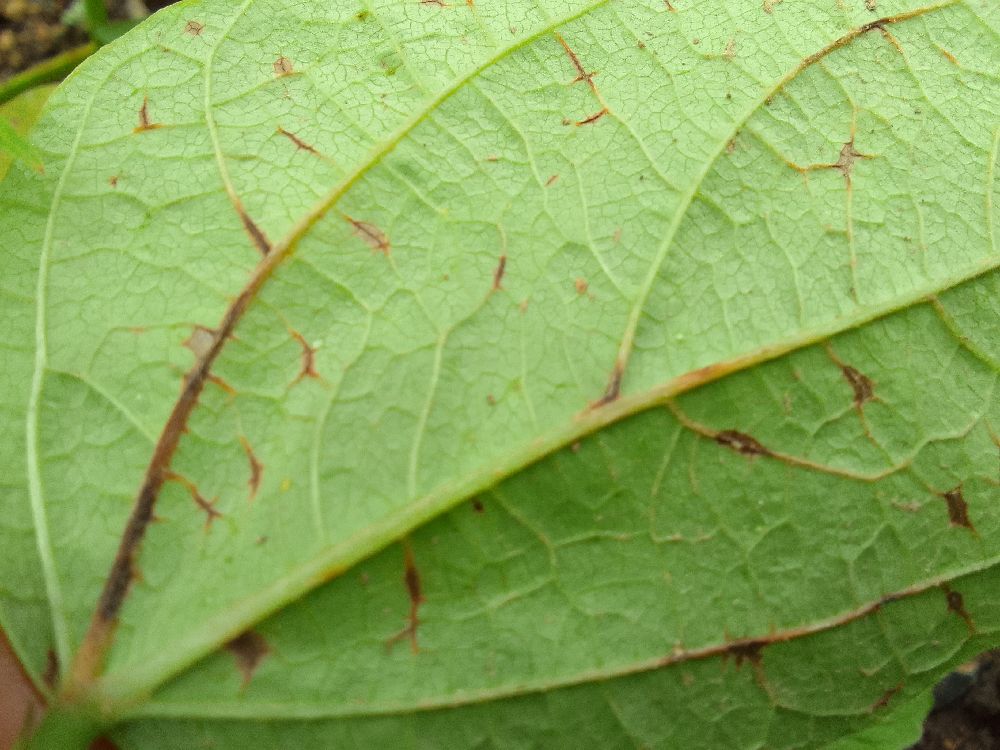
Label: anthracnose